Wire (band)

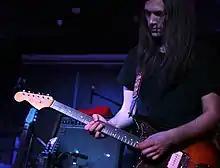
Matt Simms, 2013

In January 2011, Wire released "Red Barked Tree", which according to the band's press release "rekindles a lyricism sometimes absent from Wire's previous work and reconnects with the live energy of performance, harnessed and channelled from extensive touring over the past few years". The album was written and recorded by Newman, Lewis and Grey, but speaking to Marc Riley on the day of the release, Newman introduced as "a new boy" guitarist Matt Simms (from It Hugs Back), who had been a touring member with the band since April 2010.